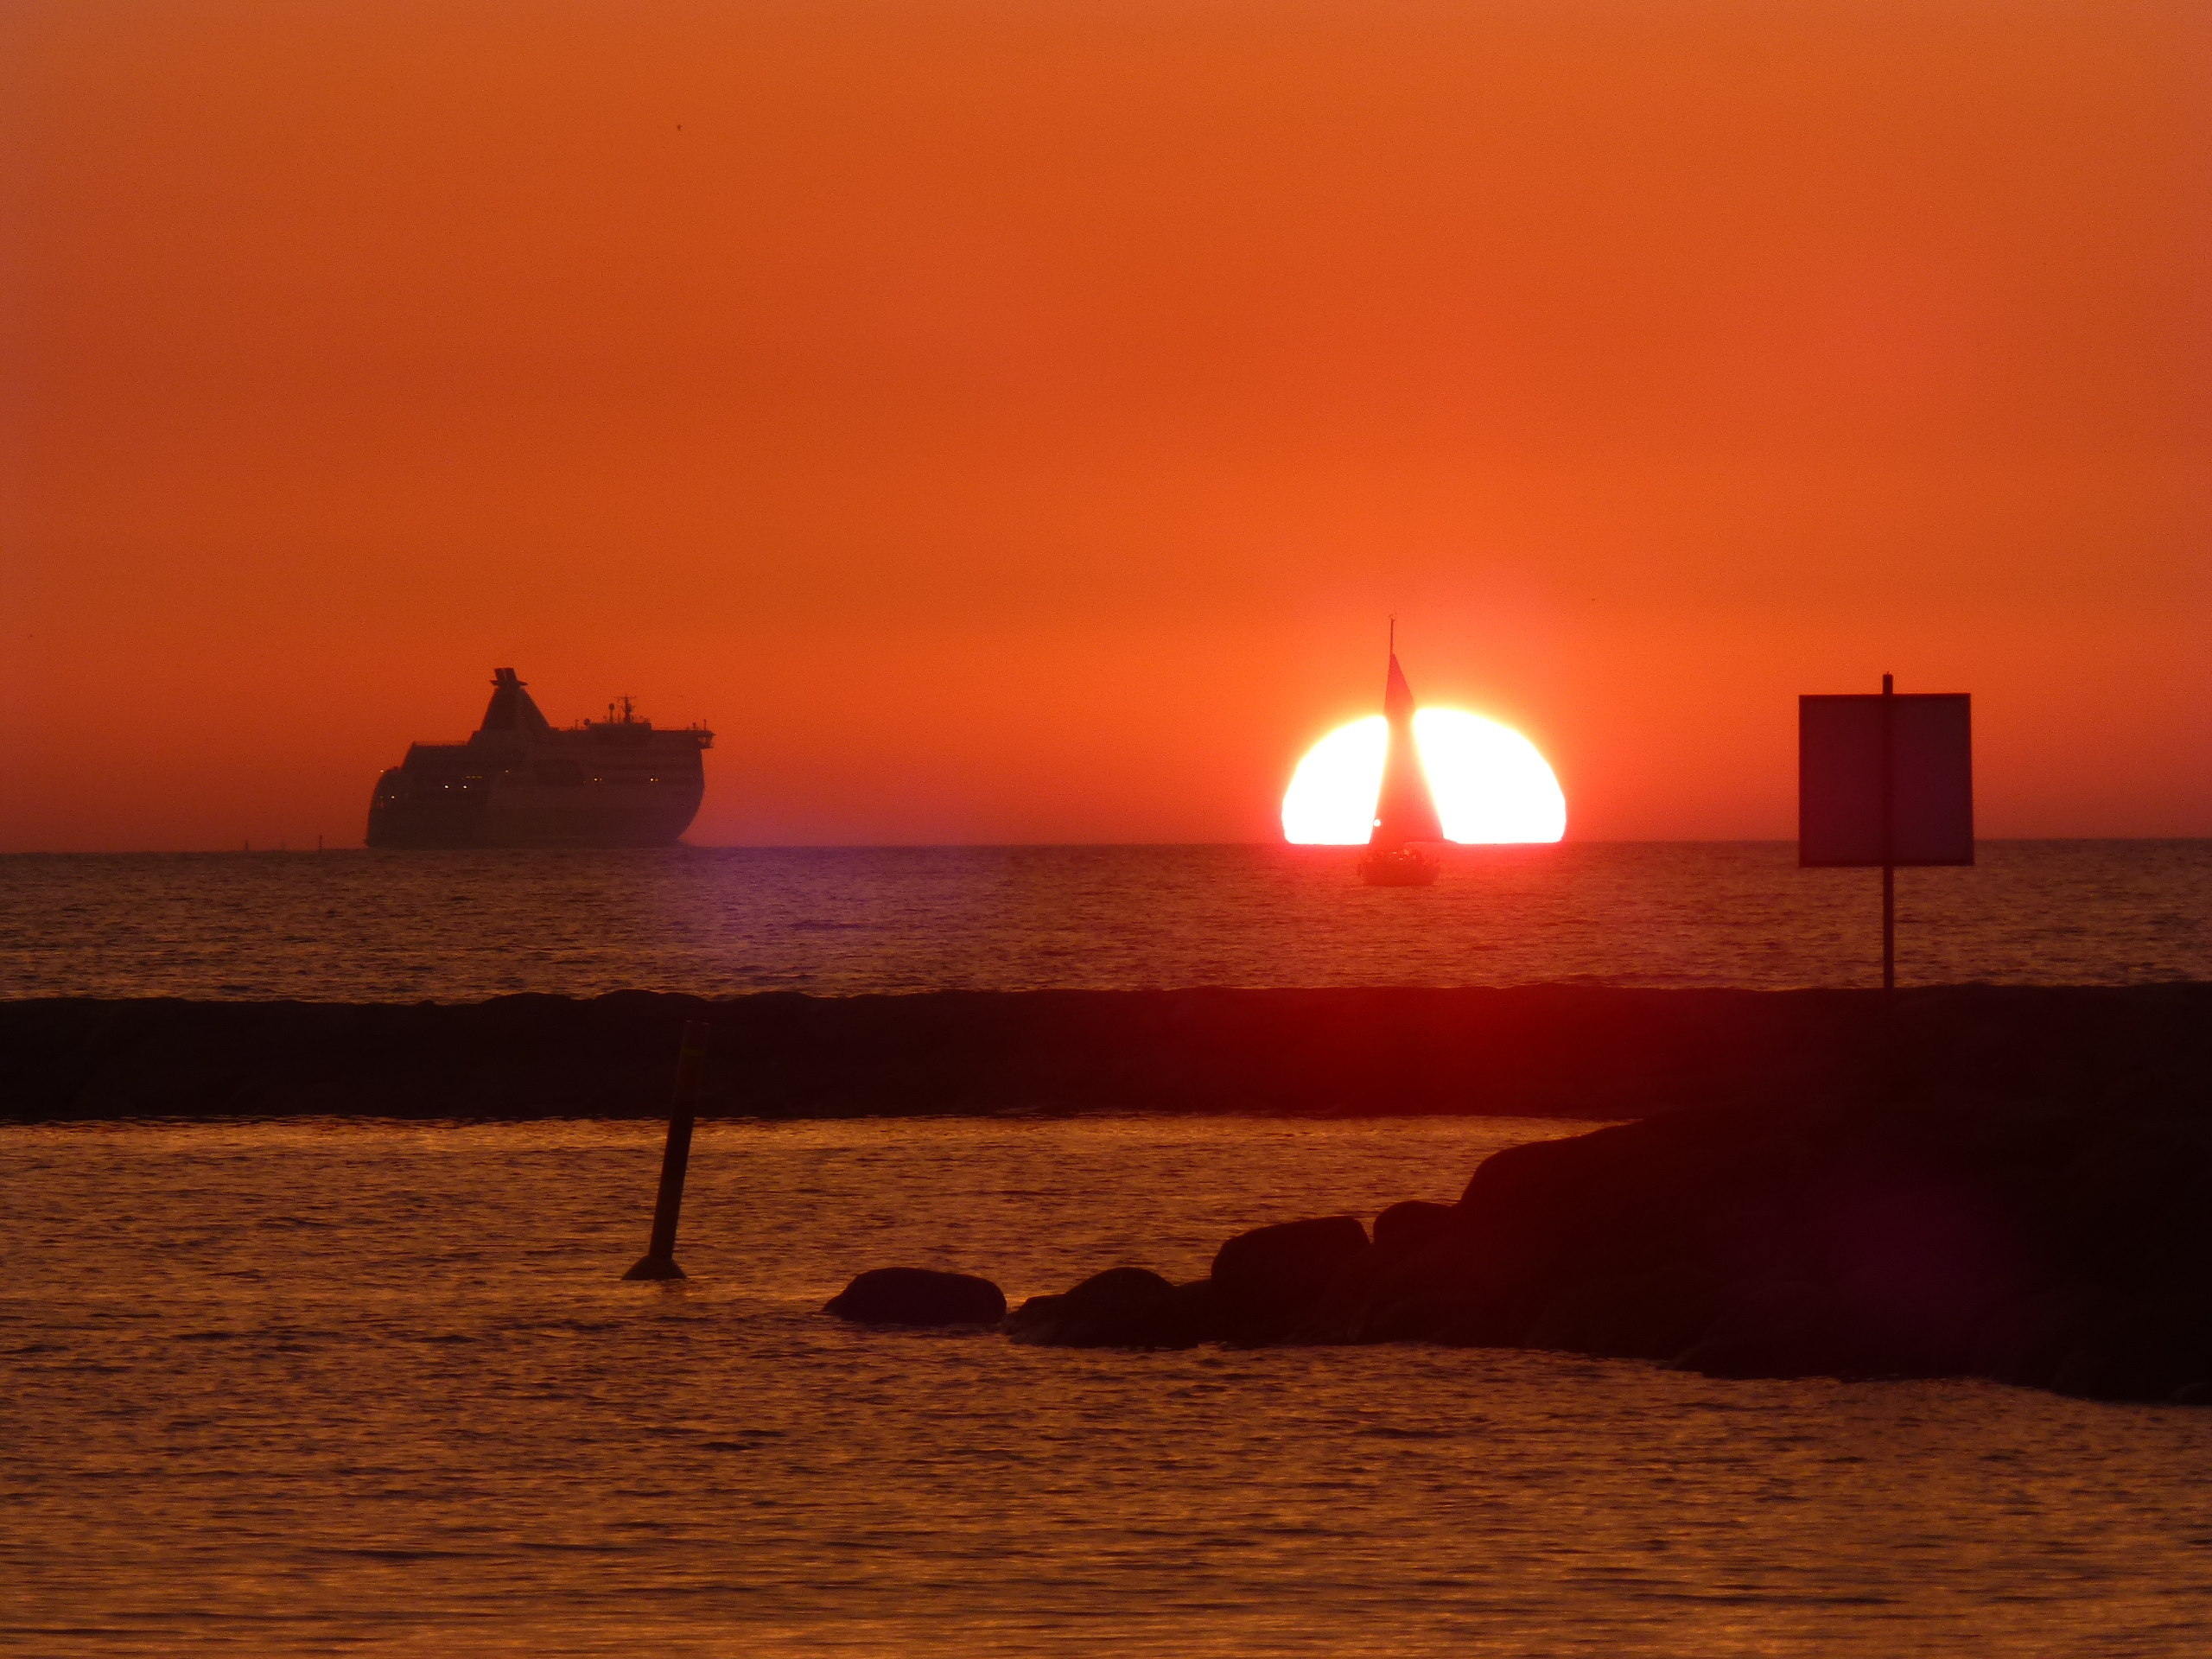
natural, horizon, sky, sunset, sea, afterglow, sun, sunrise, red sky at morning, evening, ocean, dusk, orange, morning, calm, water, coast, beach, sound, dawn, cloud, wave, headland, vacation, astronomical object, channel